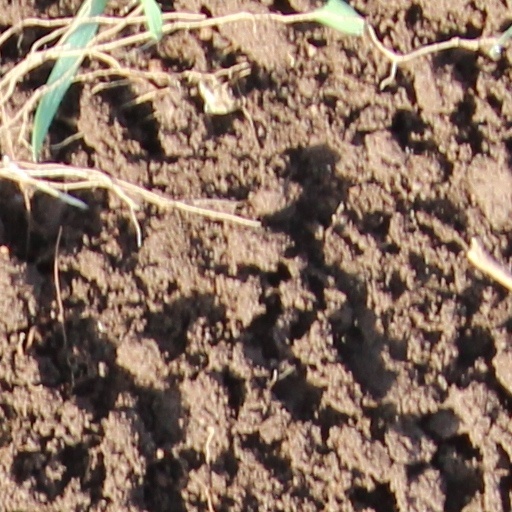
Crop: wheat